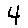
Label: 4